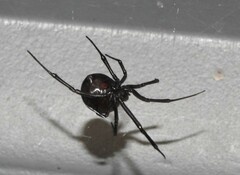
Species: Lactrodectus_hesperus